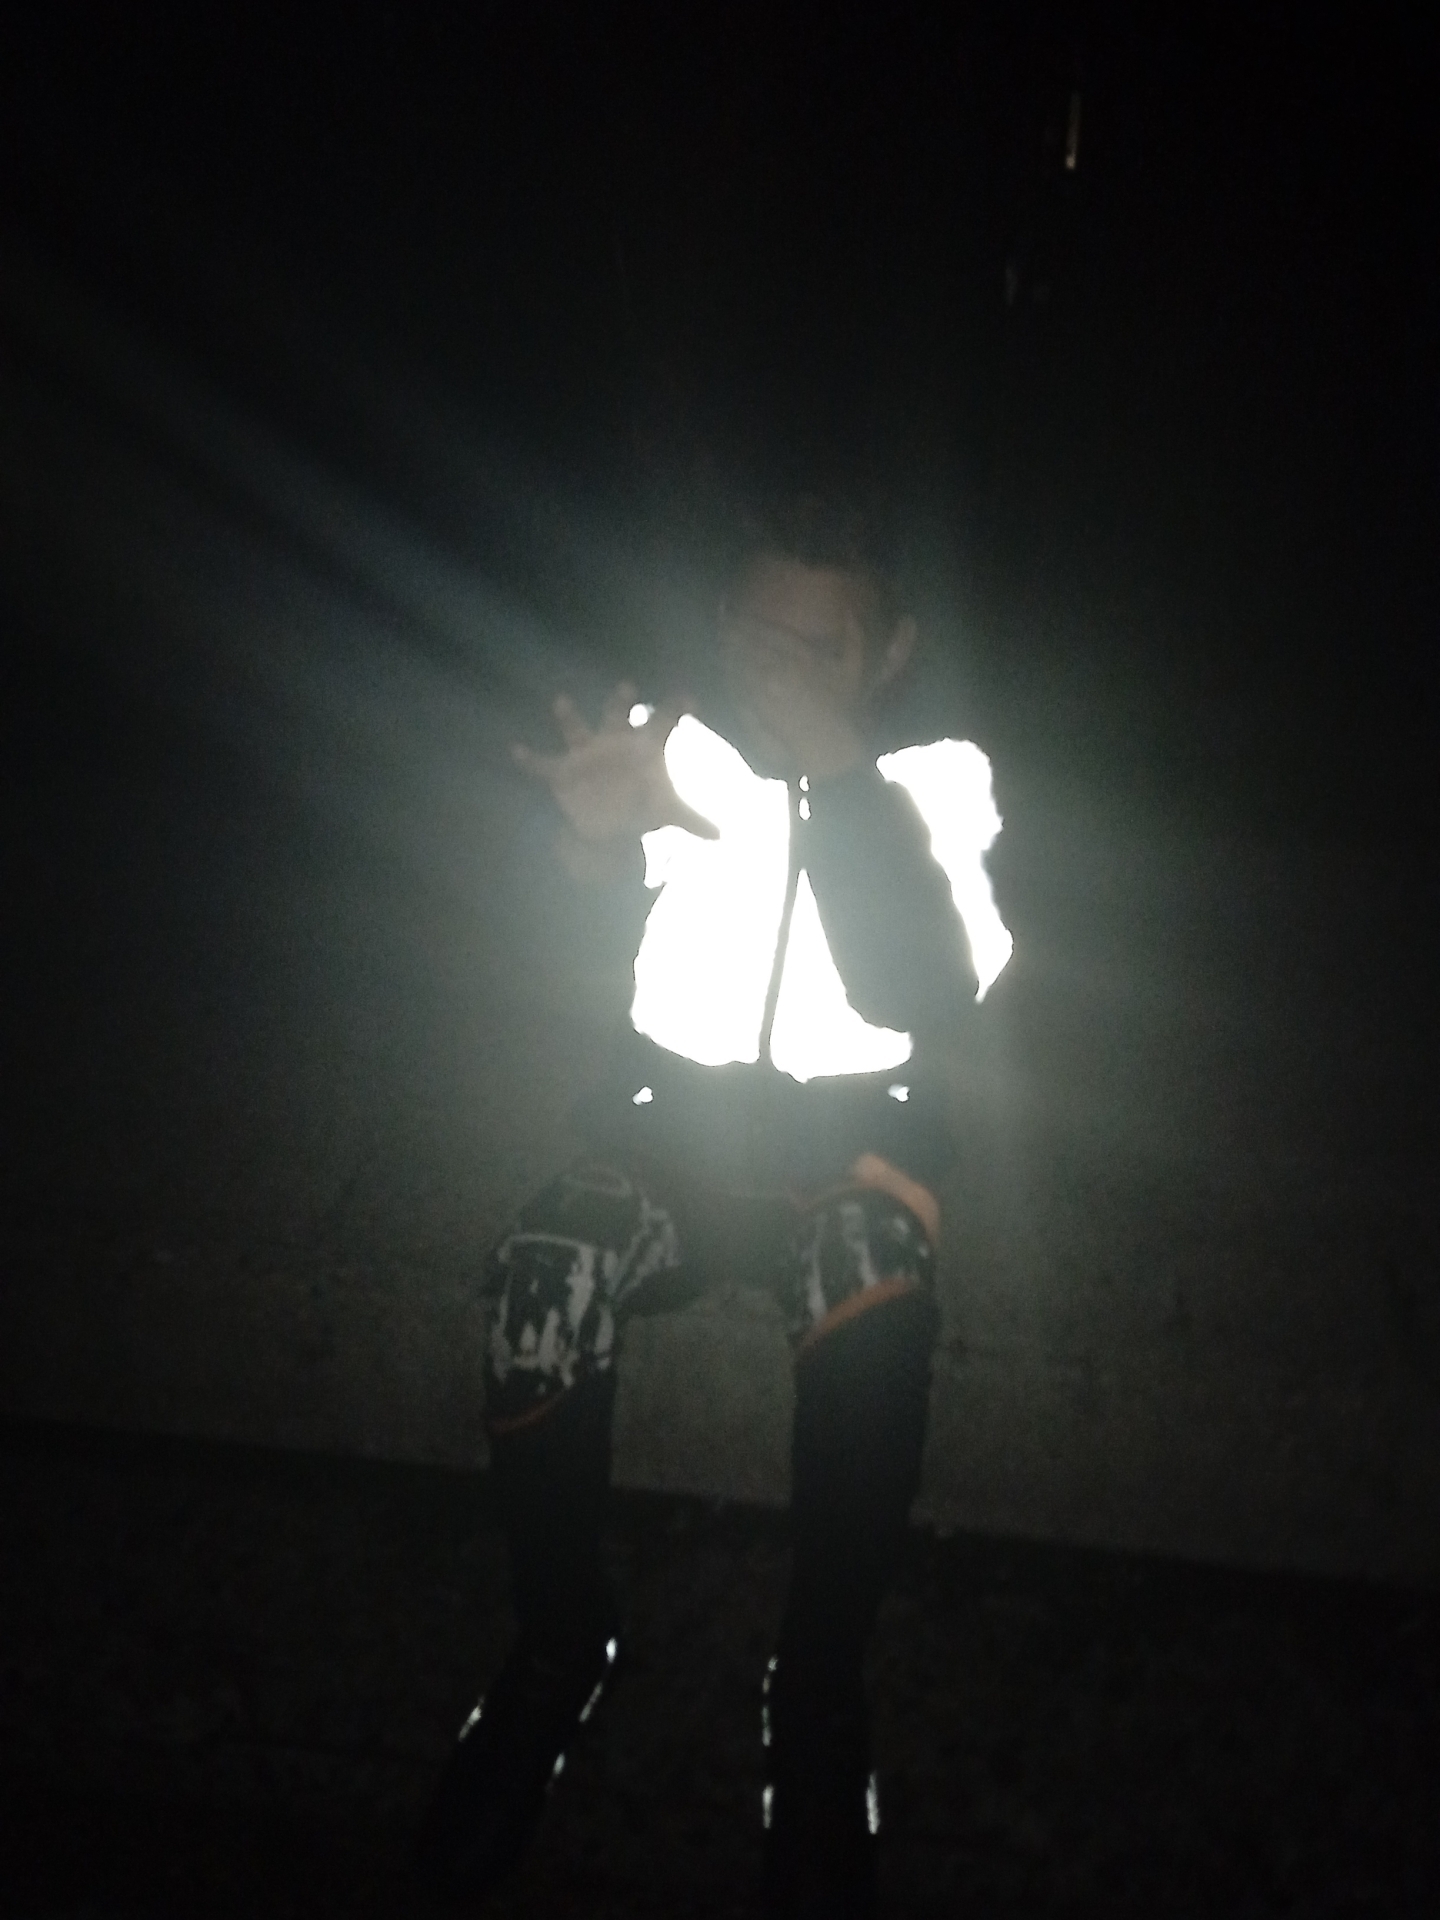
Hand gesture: grabbing